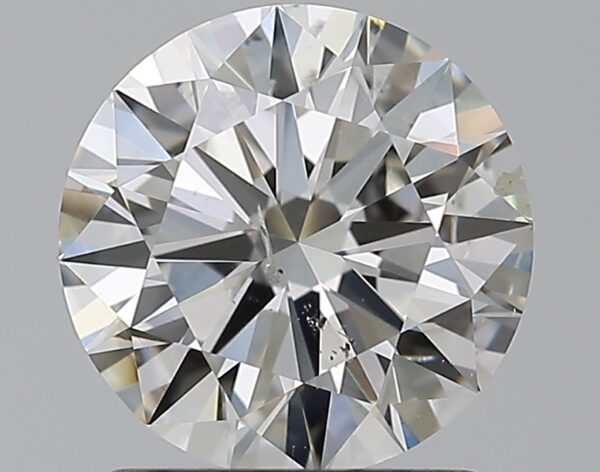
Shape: round
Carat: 1.2
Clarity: SI2
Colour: I
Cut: EX
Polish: EX
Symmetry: EX
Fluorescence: N
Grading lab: GIA
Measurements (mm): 6.85 x 6.89 x 4.15